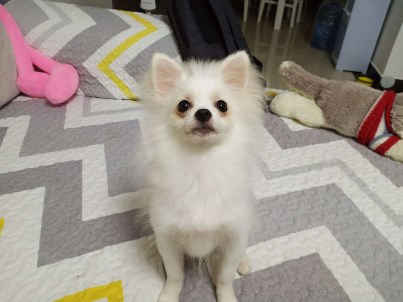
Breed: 1936-n000005-Pomeranian